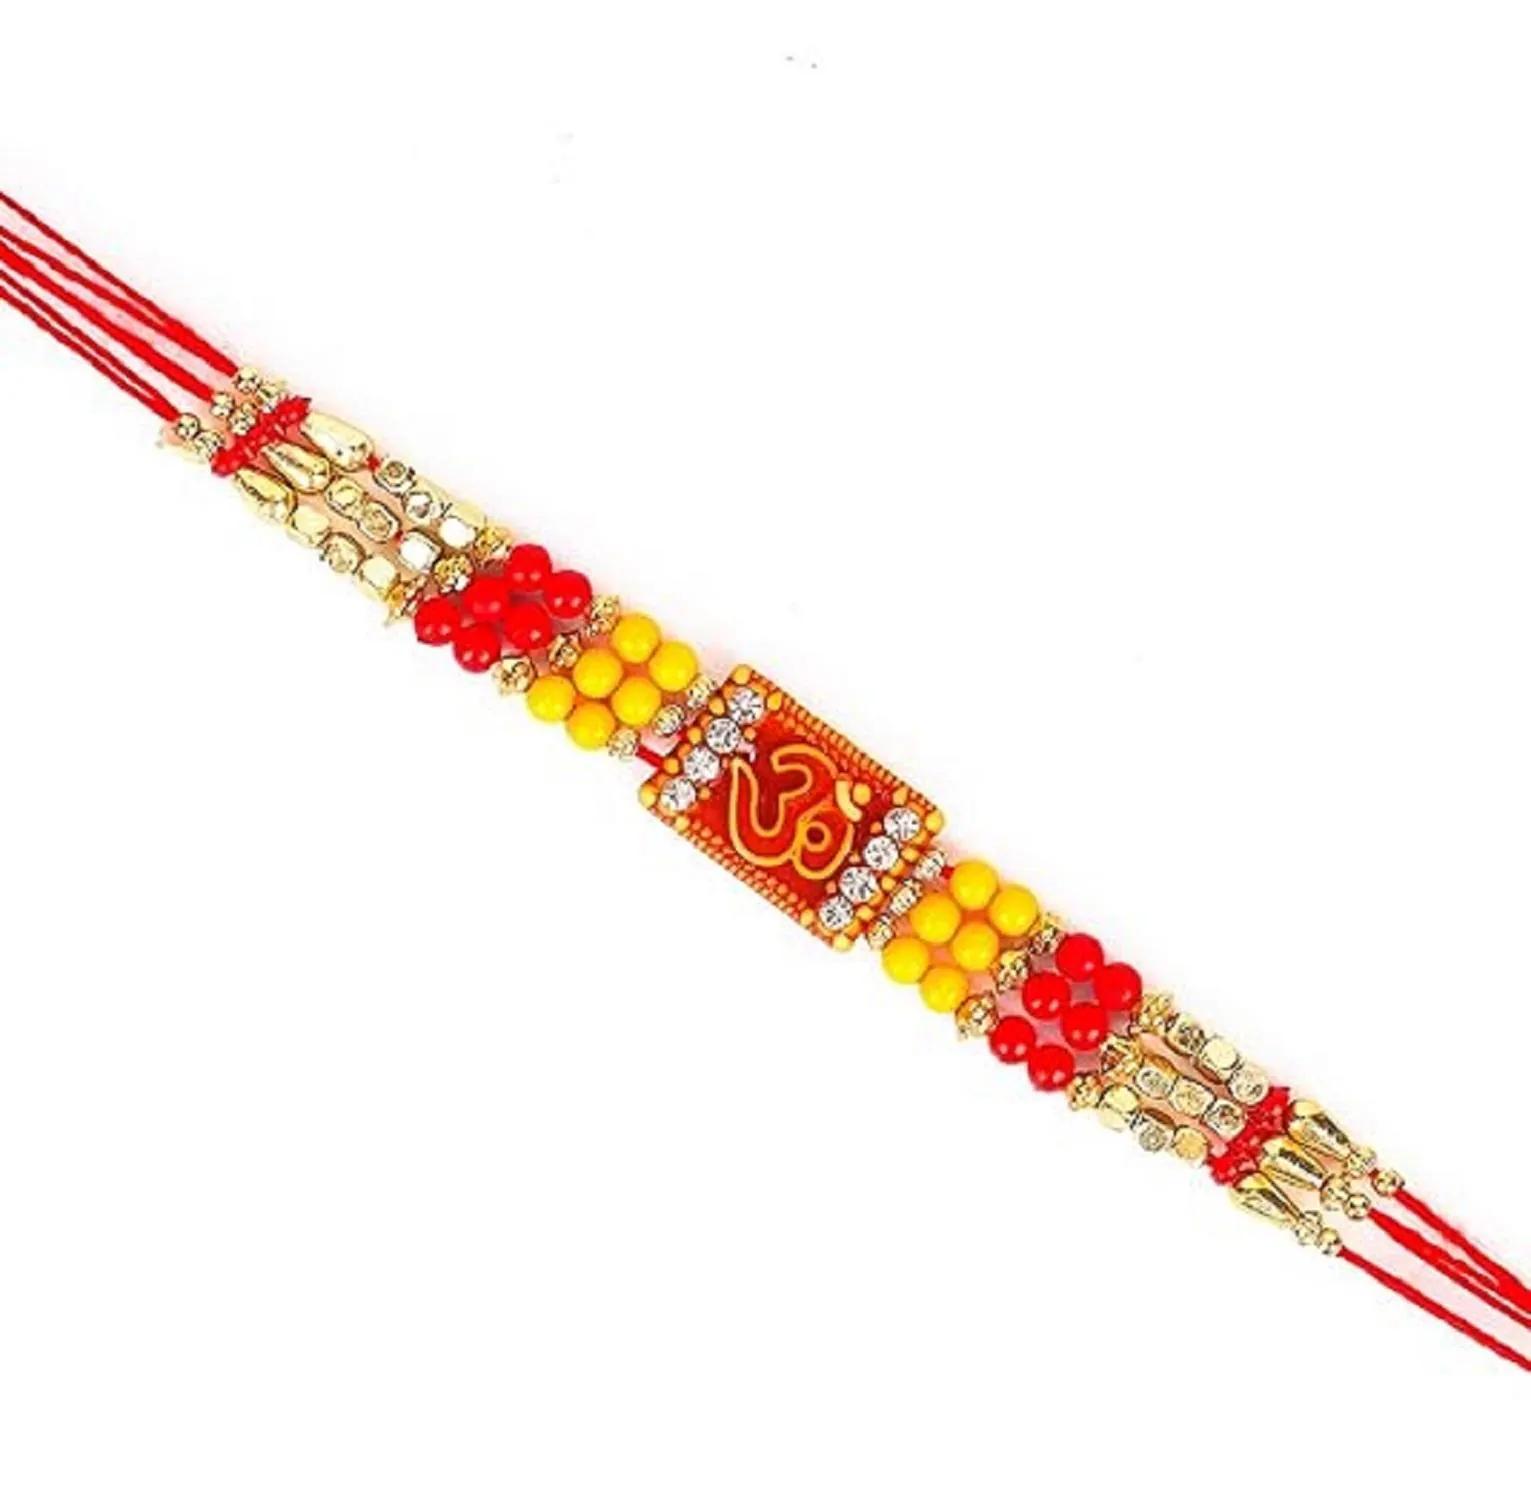
VIBRANCE Traditional OM Rakhi for Raksha Bandhan.
Type: Rakhis
Brand: VIBRANCE
Price: Rs. 249
 Raksha Bhandan is a celebration of the bond between a brother and sister. We specialize in creating unique rakhi designs for every brother and sister. Our rakhi collection ranges from traditional to modern designs, all of which are handcrafted with love and care. We strive to make each Raksha Bhandan special for our customers by providing the perfect rakhi for their loved ones. With our wide range of designs and styles, you can find the perfect rakhi for your brother or sister. Shop with us today to make your Raksha Bhandan magical. The design of the delivered product or parts of it may vary slightly from what is shown in the image. 
Features: Hand crafted pearl and crystal studded rakhi Multicolor Rakhi,Special Multi colour Designer Rakhi for Brother / Bhabhi / Kids,Includes roli chawal and free greeting card,Rakshabandhan Special Card,Comes with Roli Chawal & Best Wishes Greeting Card in best packaging